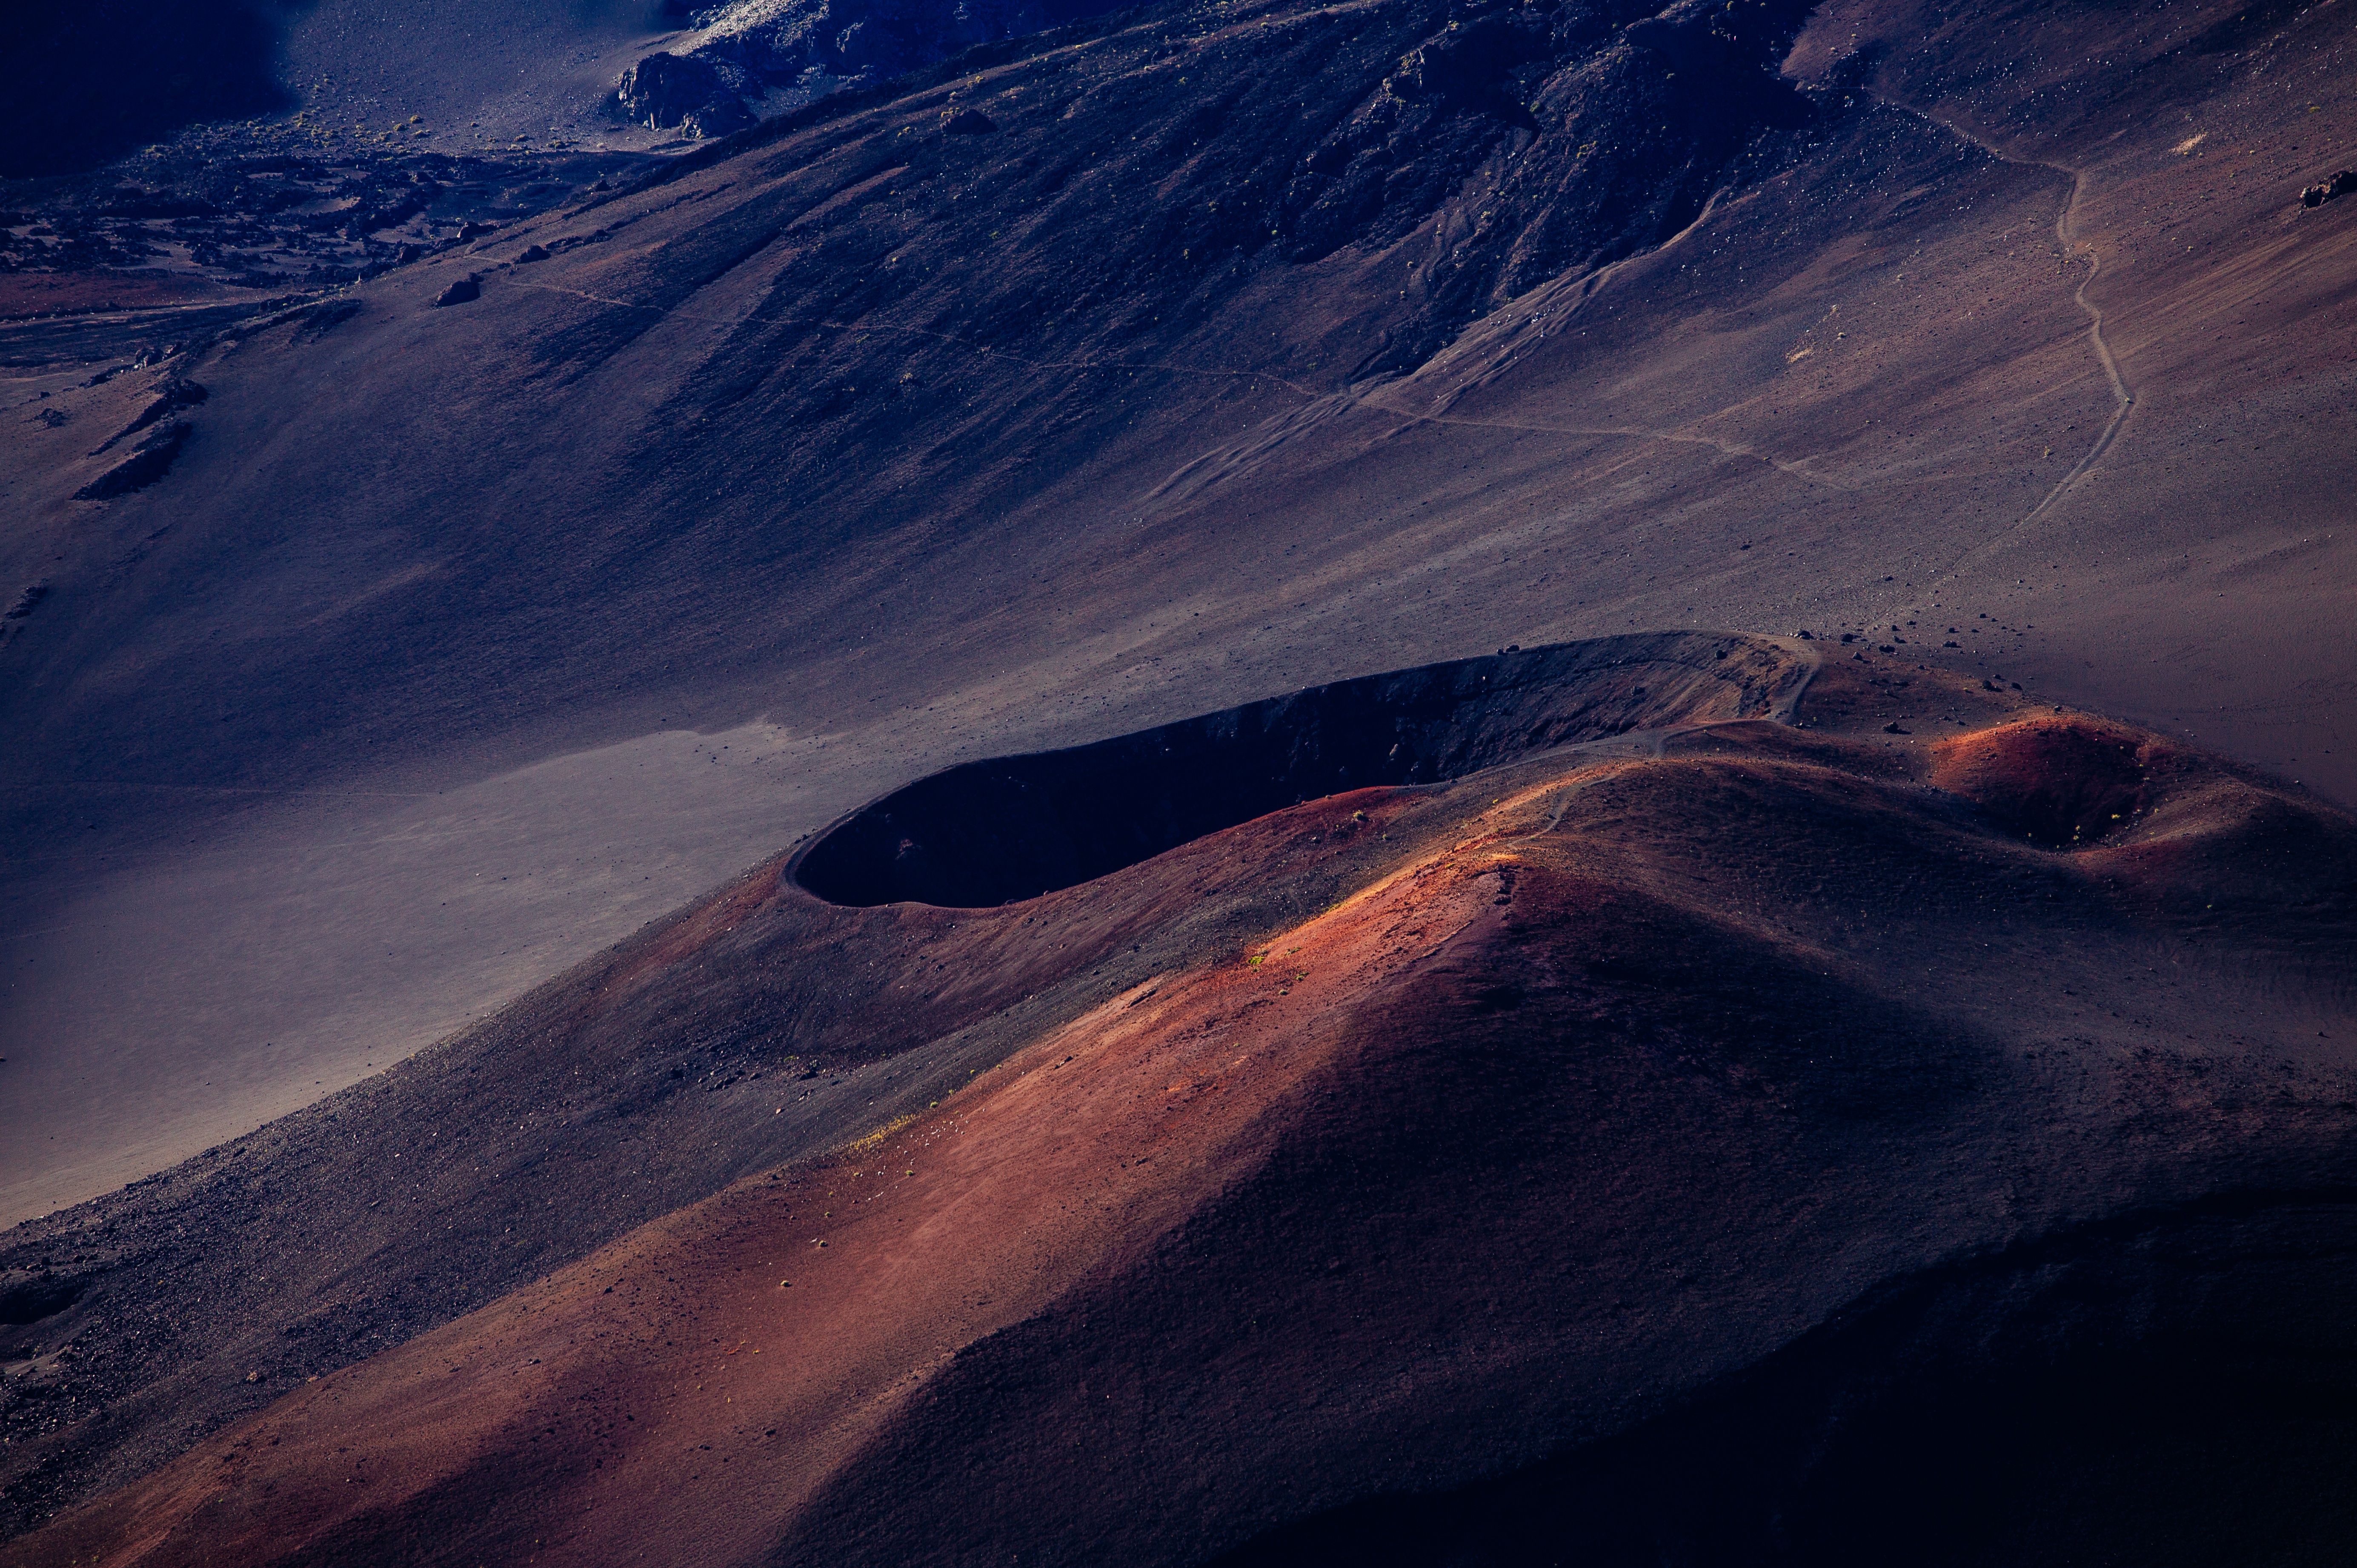
horizon, mountain, snow, cloud, sunrise, morning, dune, hole, dawn, atmosphere, mountain range, dusk, volcano, crater, summit, plateau, landform, aerial photography, geographical feature, atmospheric phenomenon, atmosphere of earth, mountainous landforms, geological phenomenon